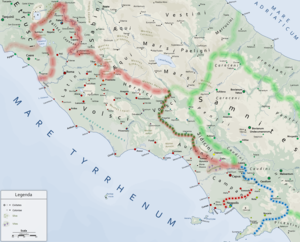
Carte du Latium, de la Campanie et du Samnium, théâtre de la guerre latine. Voir fr:Guerre latine#Les conséquences pour la légende complète de la carte.